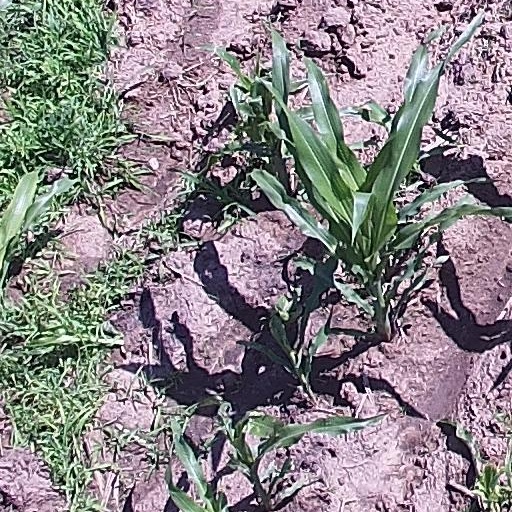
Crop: maize; corn